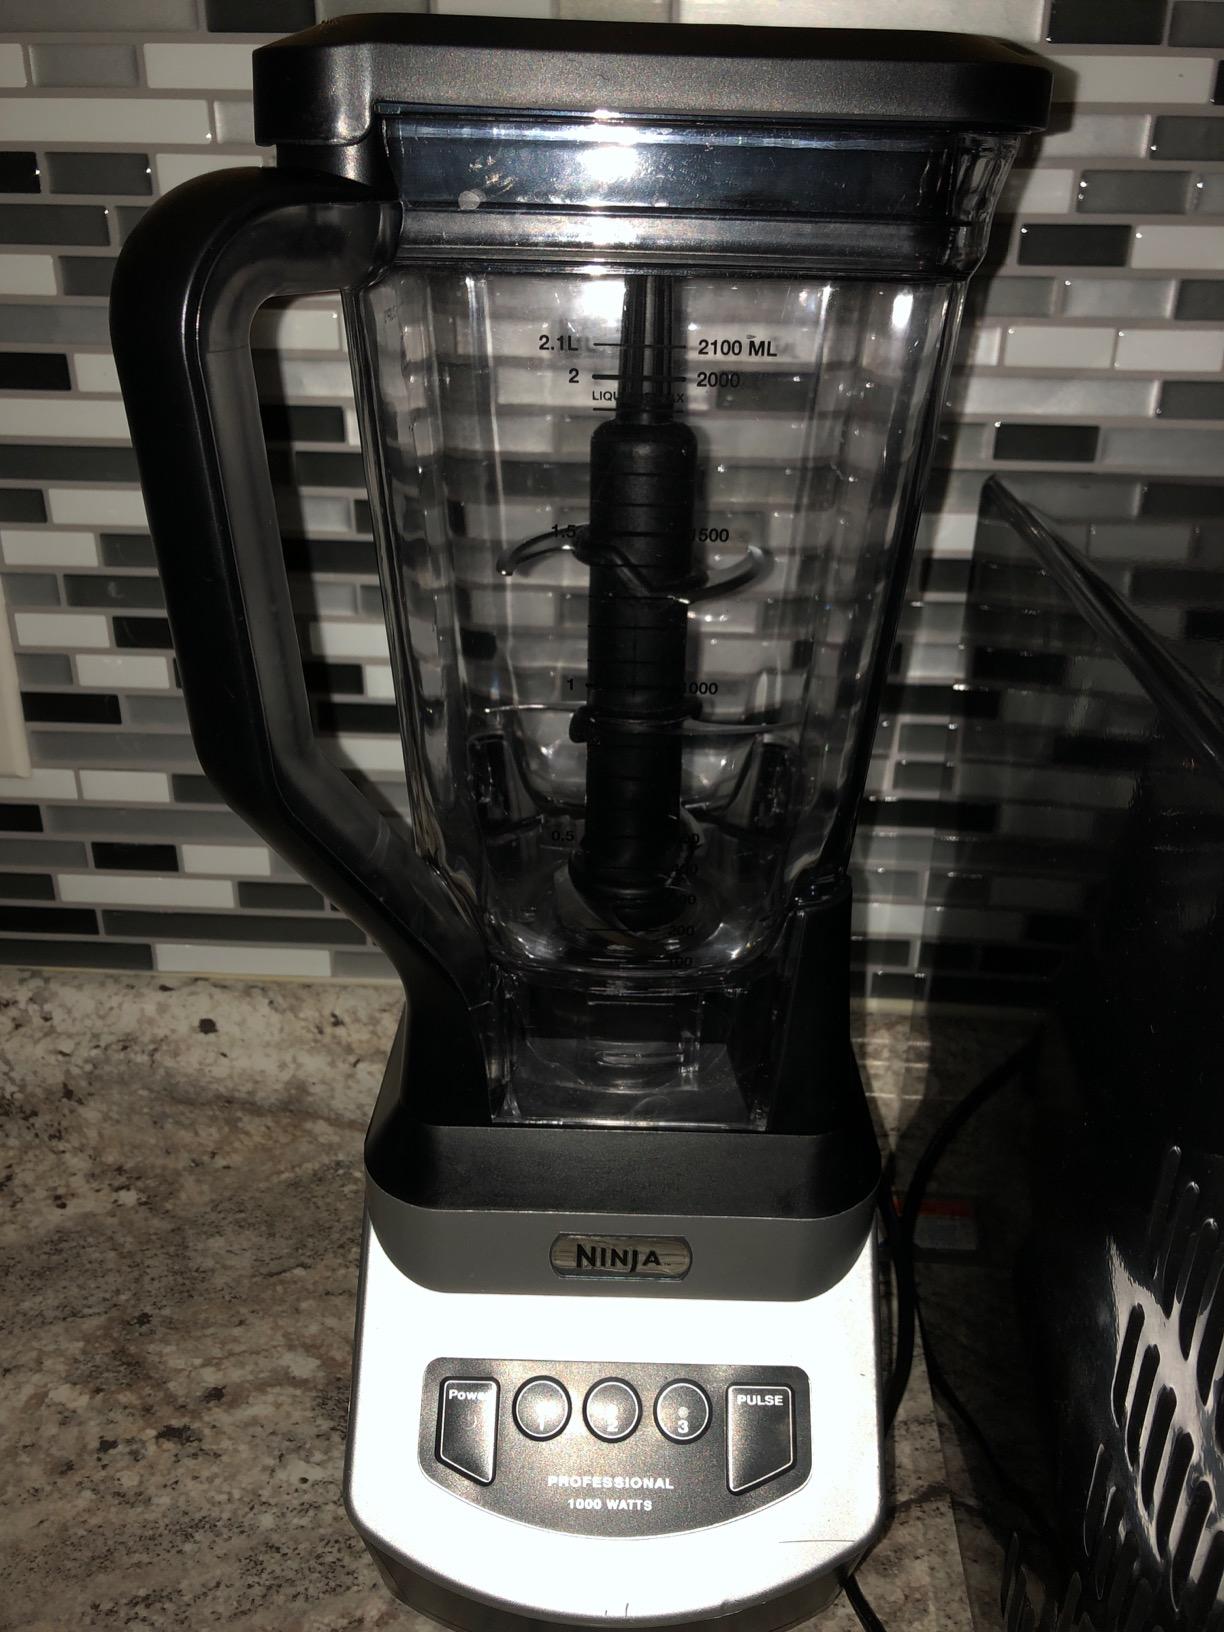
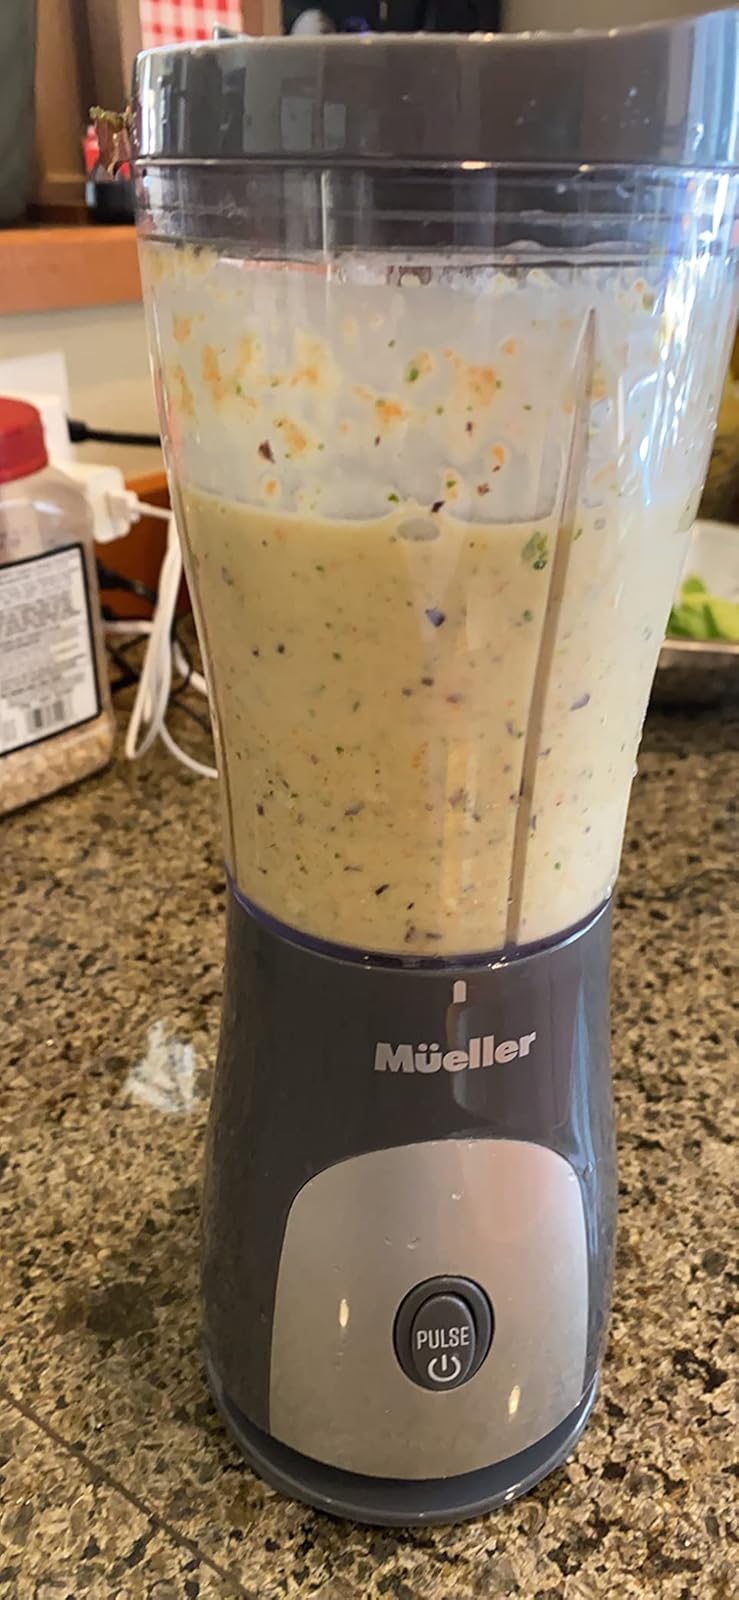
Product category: items_blender
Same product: no